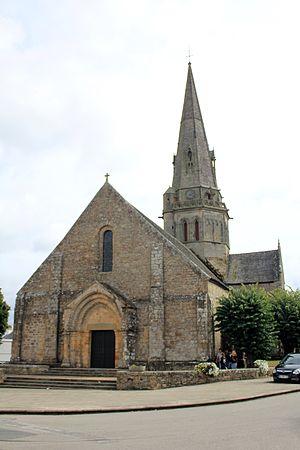
Église Notre-Dame-de-Joie de Merlevenez, France. Vue générale sud -ouest This building is indexed in the Base Mérimée, a database of architectural heritage maintained by the French Ministry of Culture,
L'église Notre-Dame-de-Joie est située au bourg de la commune de Merlevenez dans le Morbihan. Elle est dédiée à Notre-Dame de Joie, dont la fête se célèbre le 8 septembre.
Cet article recense les monuments historiques de l'arrondissement de Lorient, dans le département du Morbihan, en France.
La liste des églises du Morbihan recense de manière exhaustive les églises situées dans le département français du Morbihan. Il est fait état des diverses protections dont elles peuvent bénéficier, et notamment les inscriptions et classements au titre des monuments historiques.